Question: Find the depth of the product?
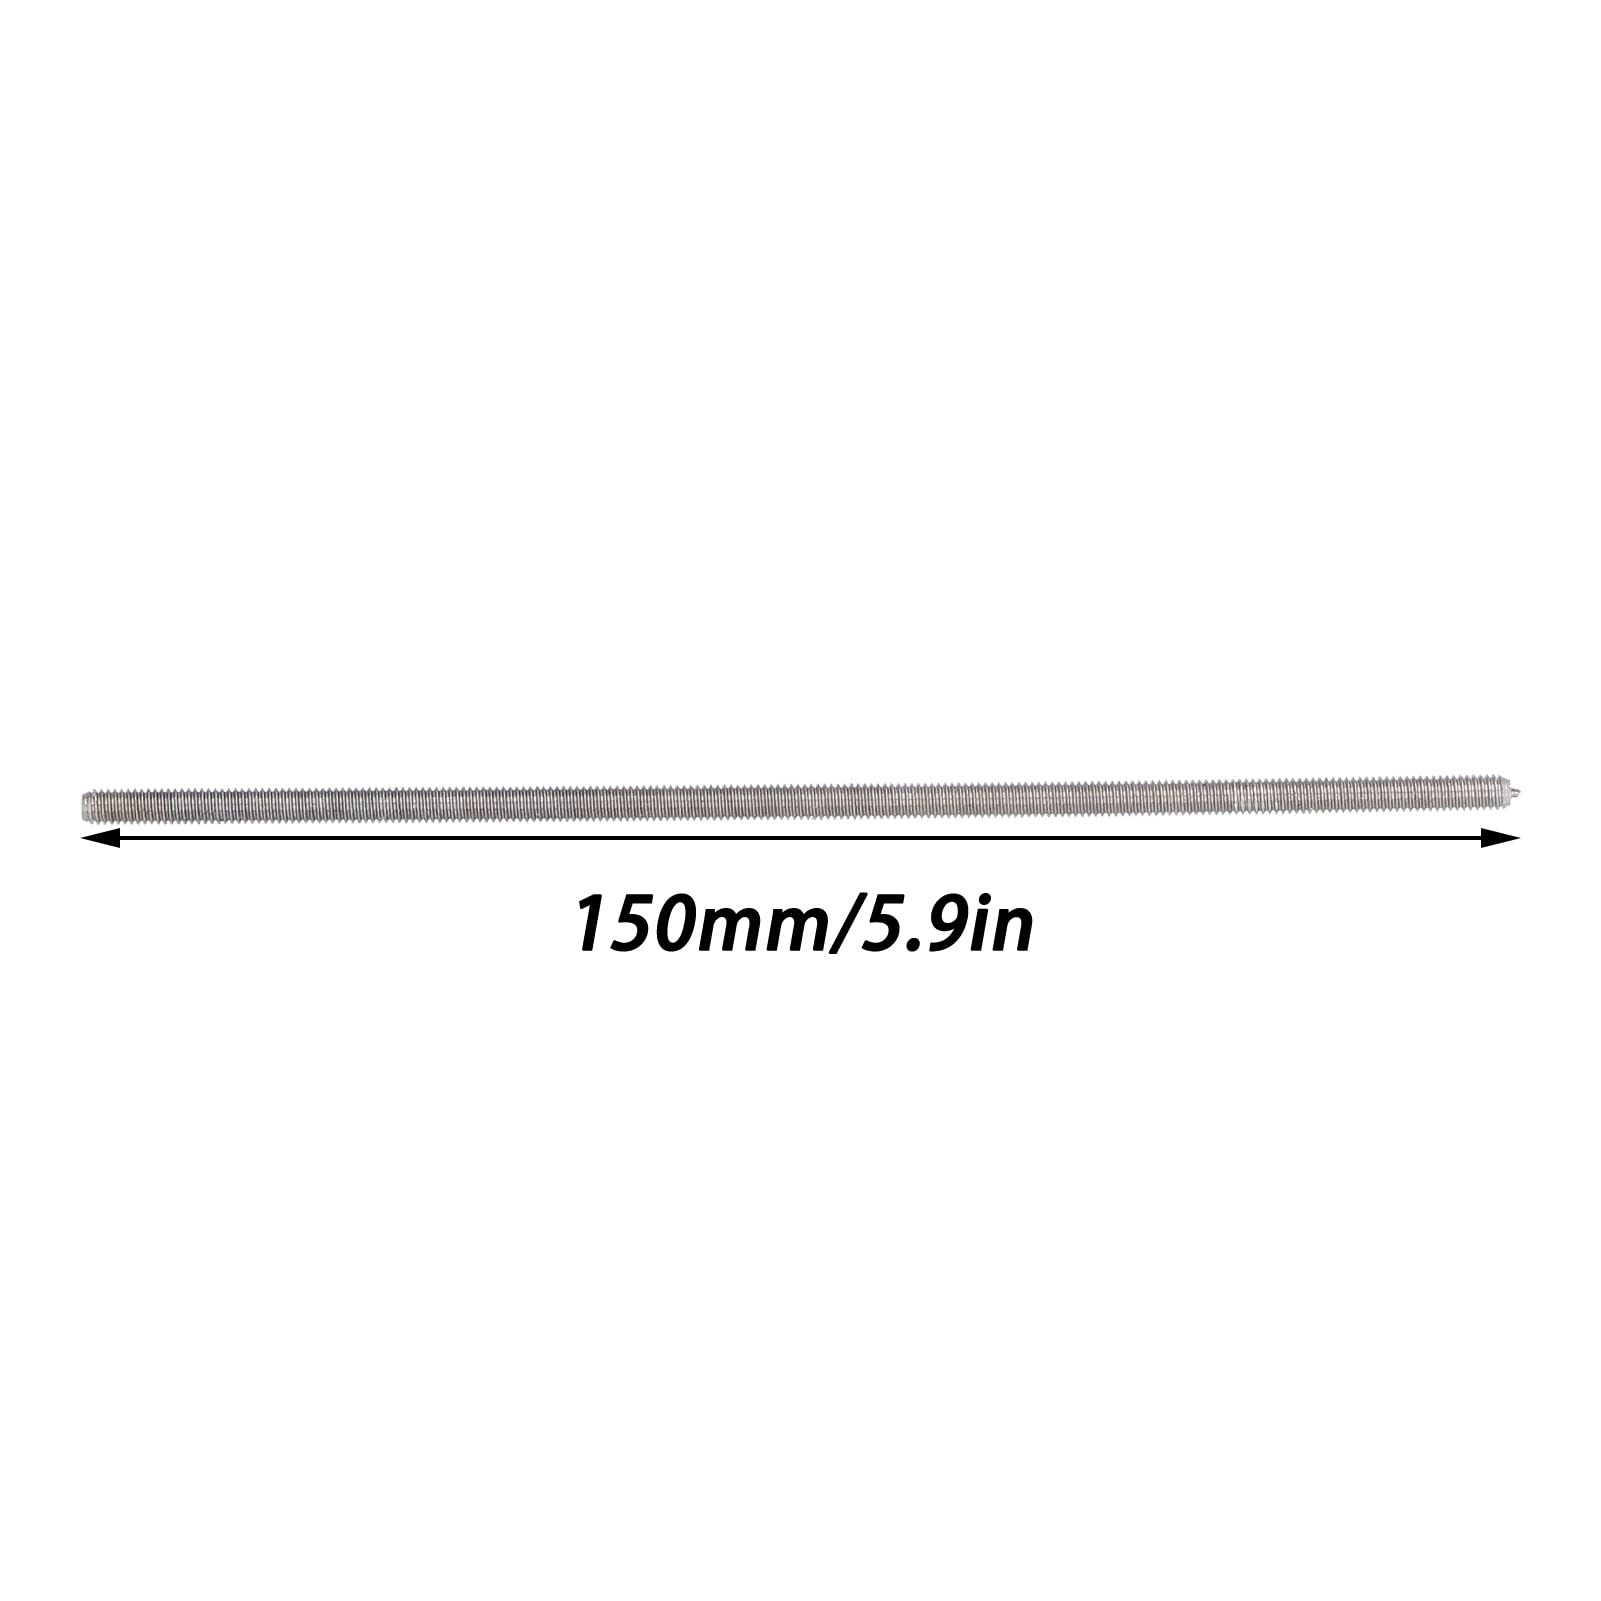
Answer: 150.0 millimetre